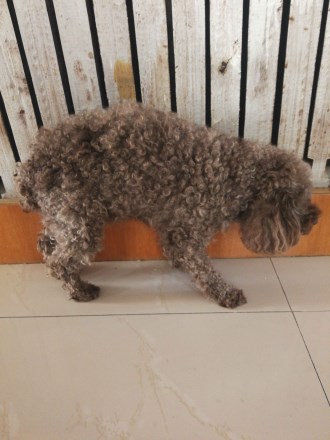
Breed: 7449-n000128-teddy